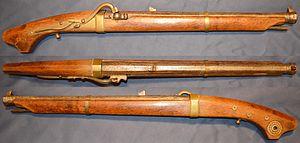
L'arquebuse est une arme à feu de portée effective limitée, assez lourde et encombrante mais dont on pouvait épauler les dernières versions.